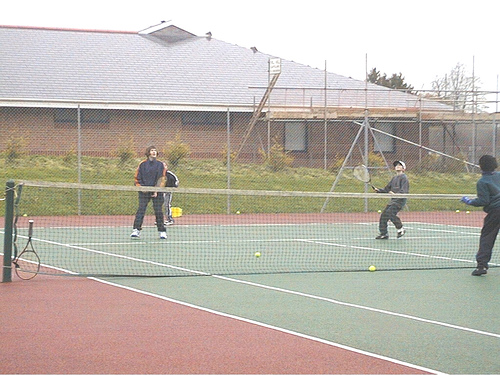
một trận thi đấu tennis đôi nam đang diễn ra ở trên sân